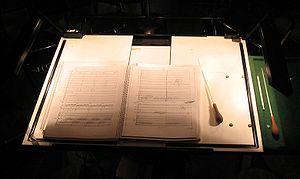
La direction d'orchestre est l'art de diriger l'interprétation de la musique d'un orchestre ou d'une chorale en concert. Les principales tâches du chef d'orchestre sont de définir le tempo, s'assurer des entrées correctes des différents membres de l'ensemble et de « modeler » le phrasé, le cas échéant. Pour transmettre leurs idées et l'interprétation, un chef communique avec ses musiciens, principalement à travers des gestes de la main, généralement, mais pas toujours, avec l'aide d'une baguette et peut utiliser d'autres gestes ou signaux, tels que le contact des yeux avec les interprètes ou exécutants concernés. Les intentions du chef sont presque toujours complétées par des instructions verbales ou des suggestions aux musiciens, lors des répétitions avant le spectacle.
Dans la musique savante, un conducteur est la partition du chef d'orchestre présentant l'ensemble de toutes les parties instrumentales de l'oeuvre, mises en partition, c'est-à-dire synchronisées. Dans certains cas, le conducteur peut être également la réduction d'une partition regroupant les parties d'un ensemble musical dans une version réduite à deux ou trois lignes.